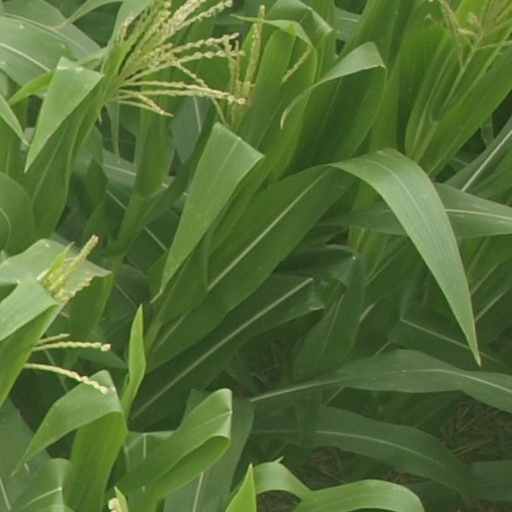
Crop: maize; corn